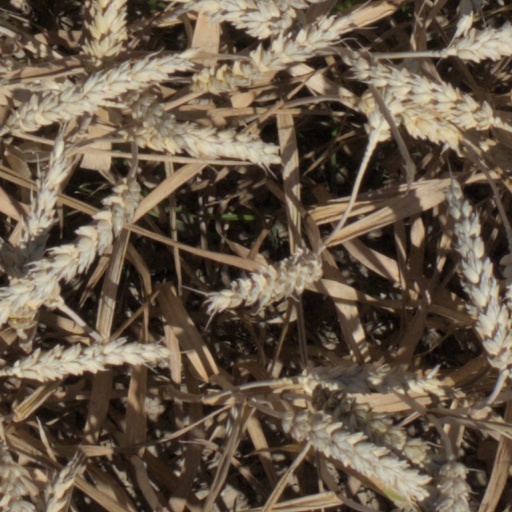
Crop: wheat